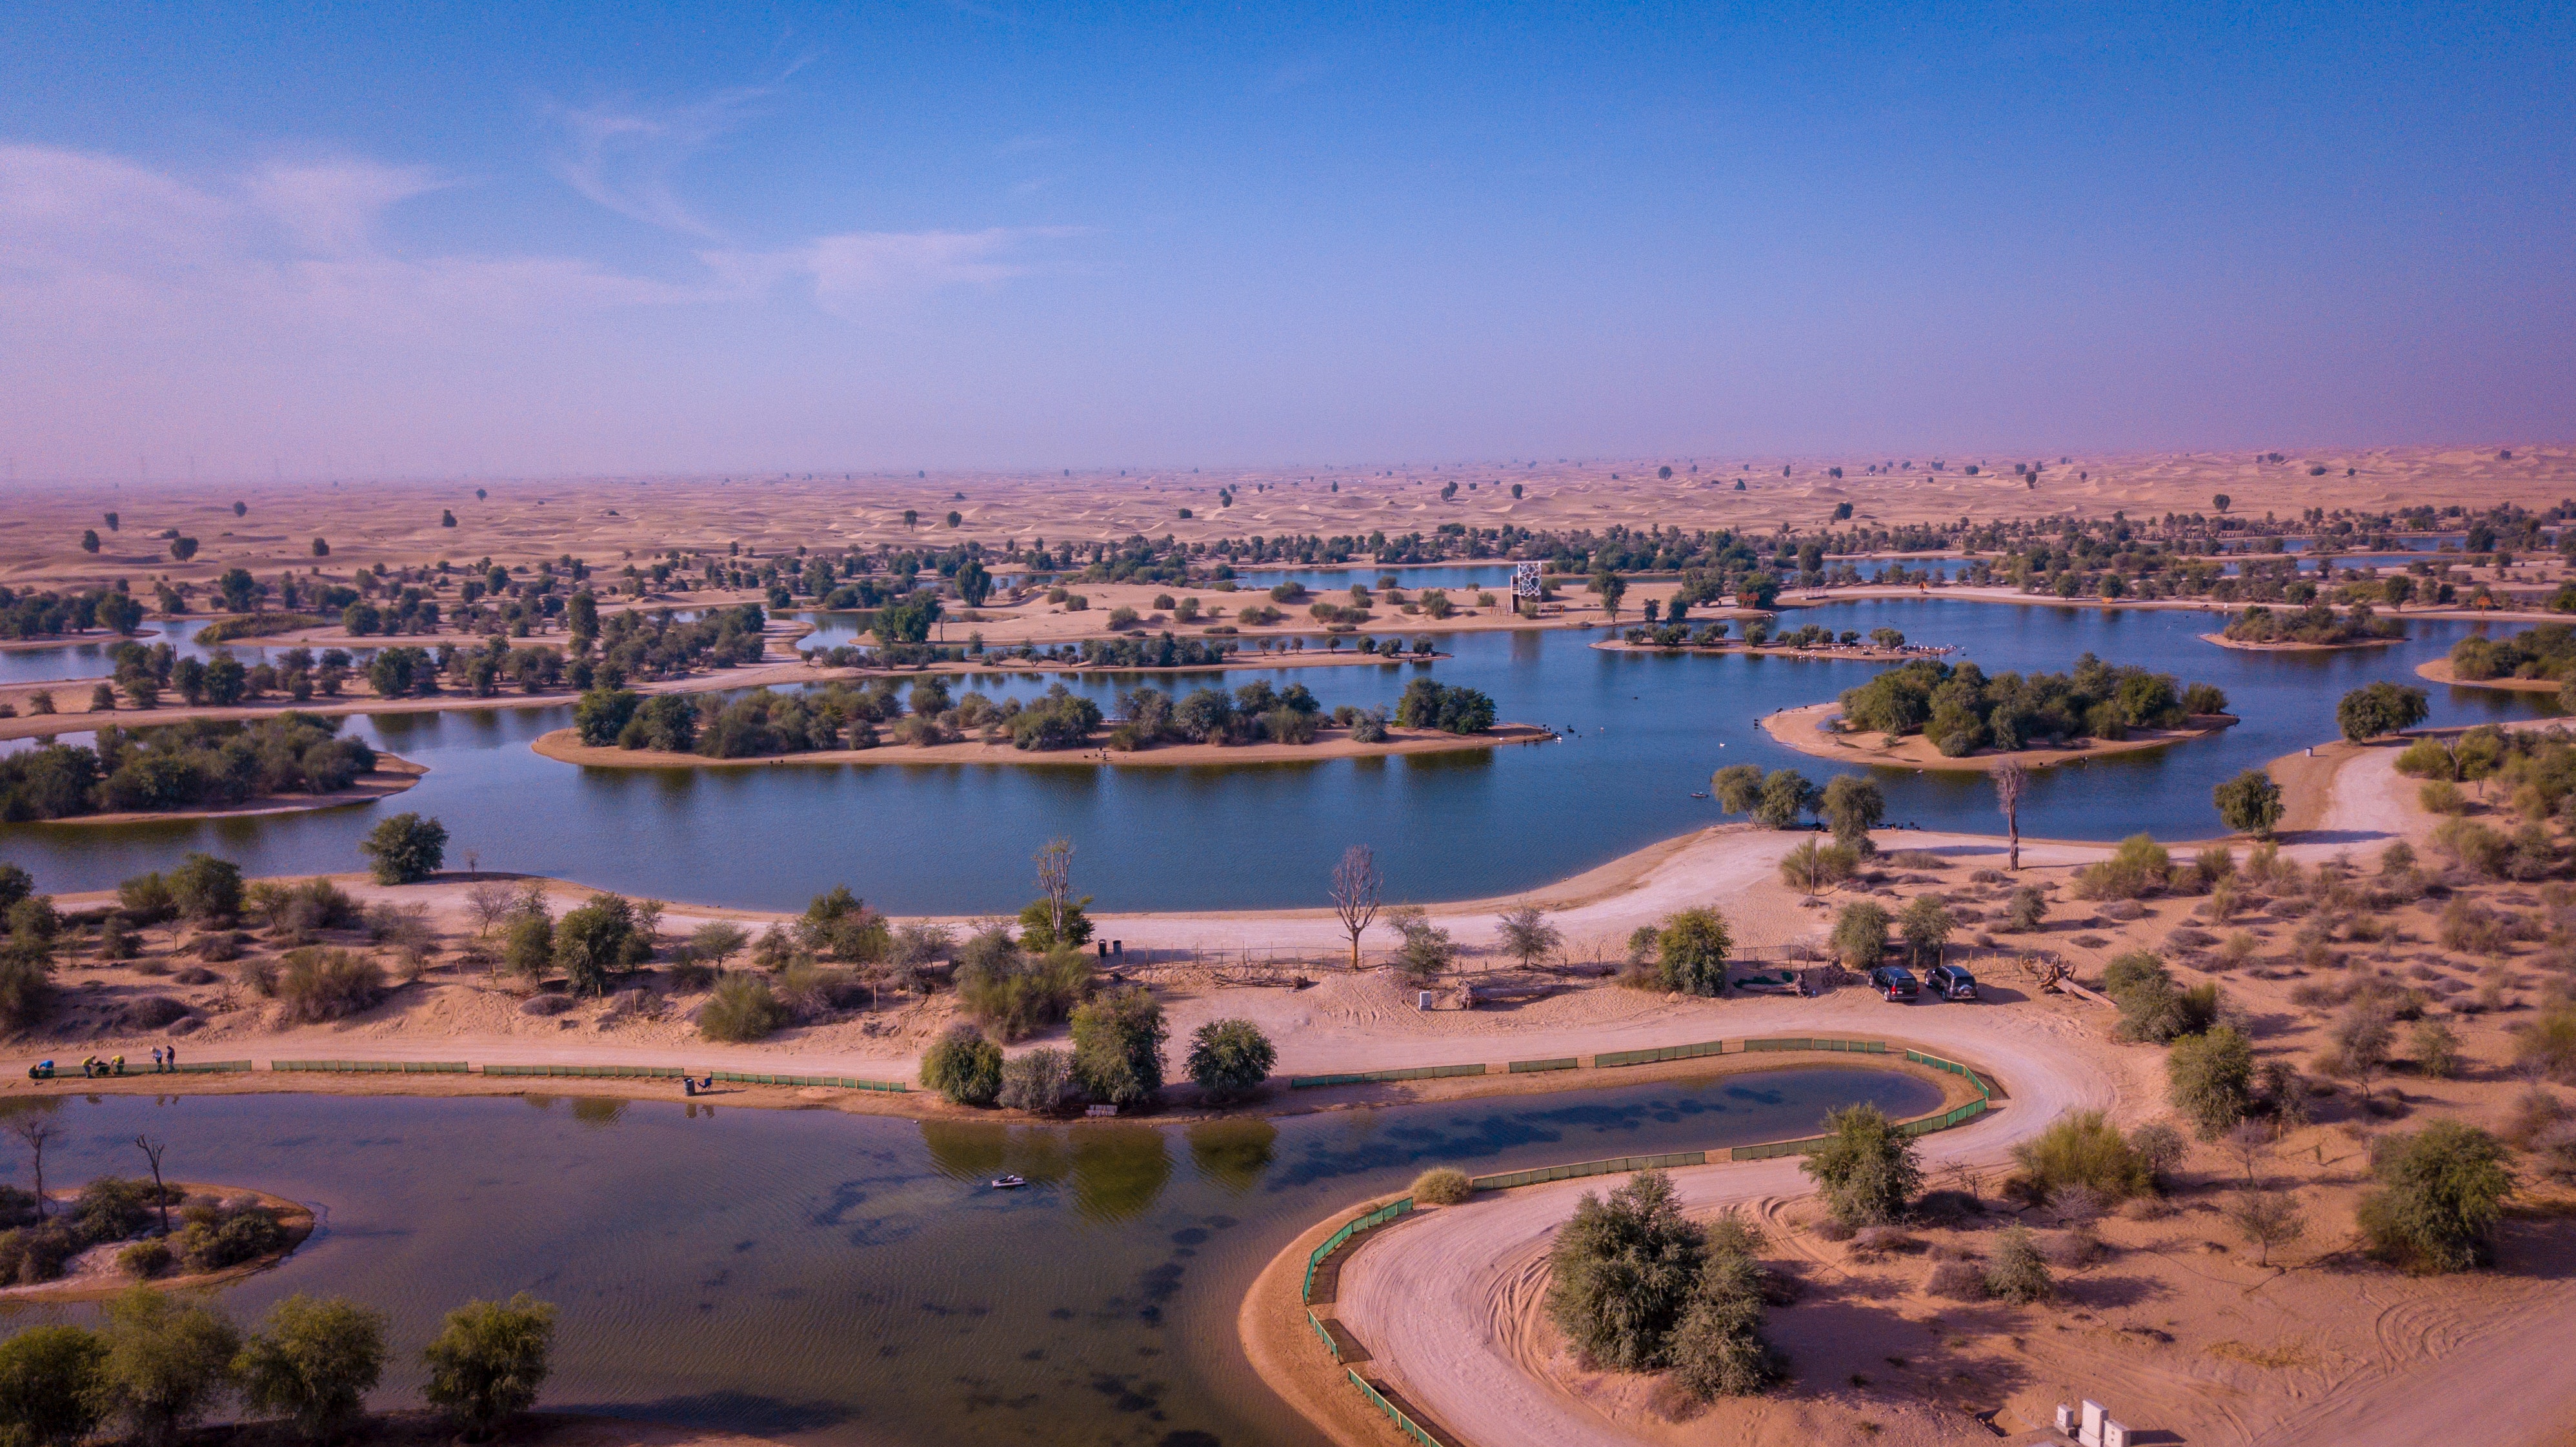
aerial photography, water resources, sky, city, suburb, bird's eye view, lake, horizon, water, landscape